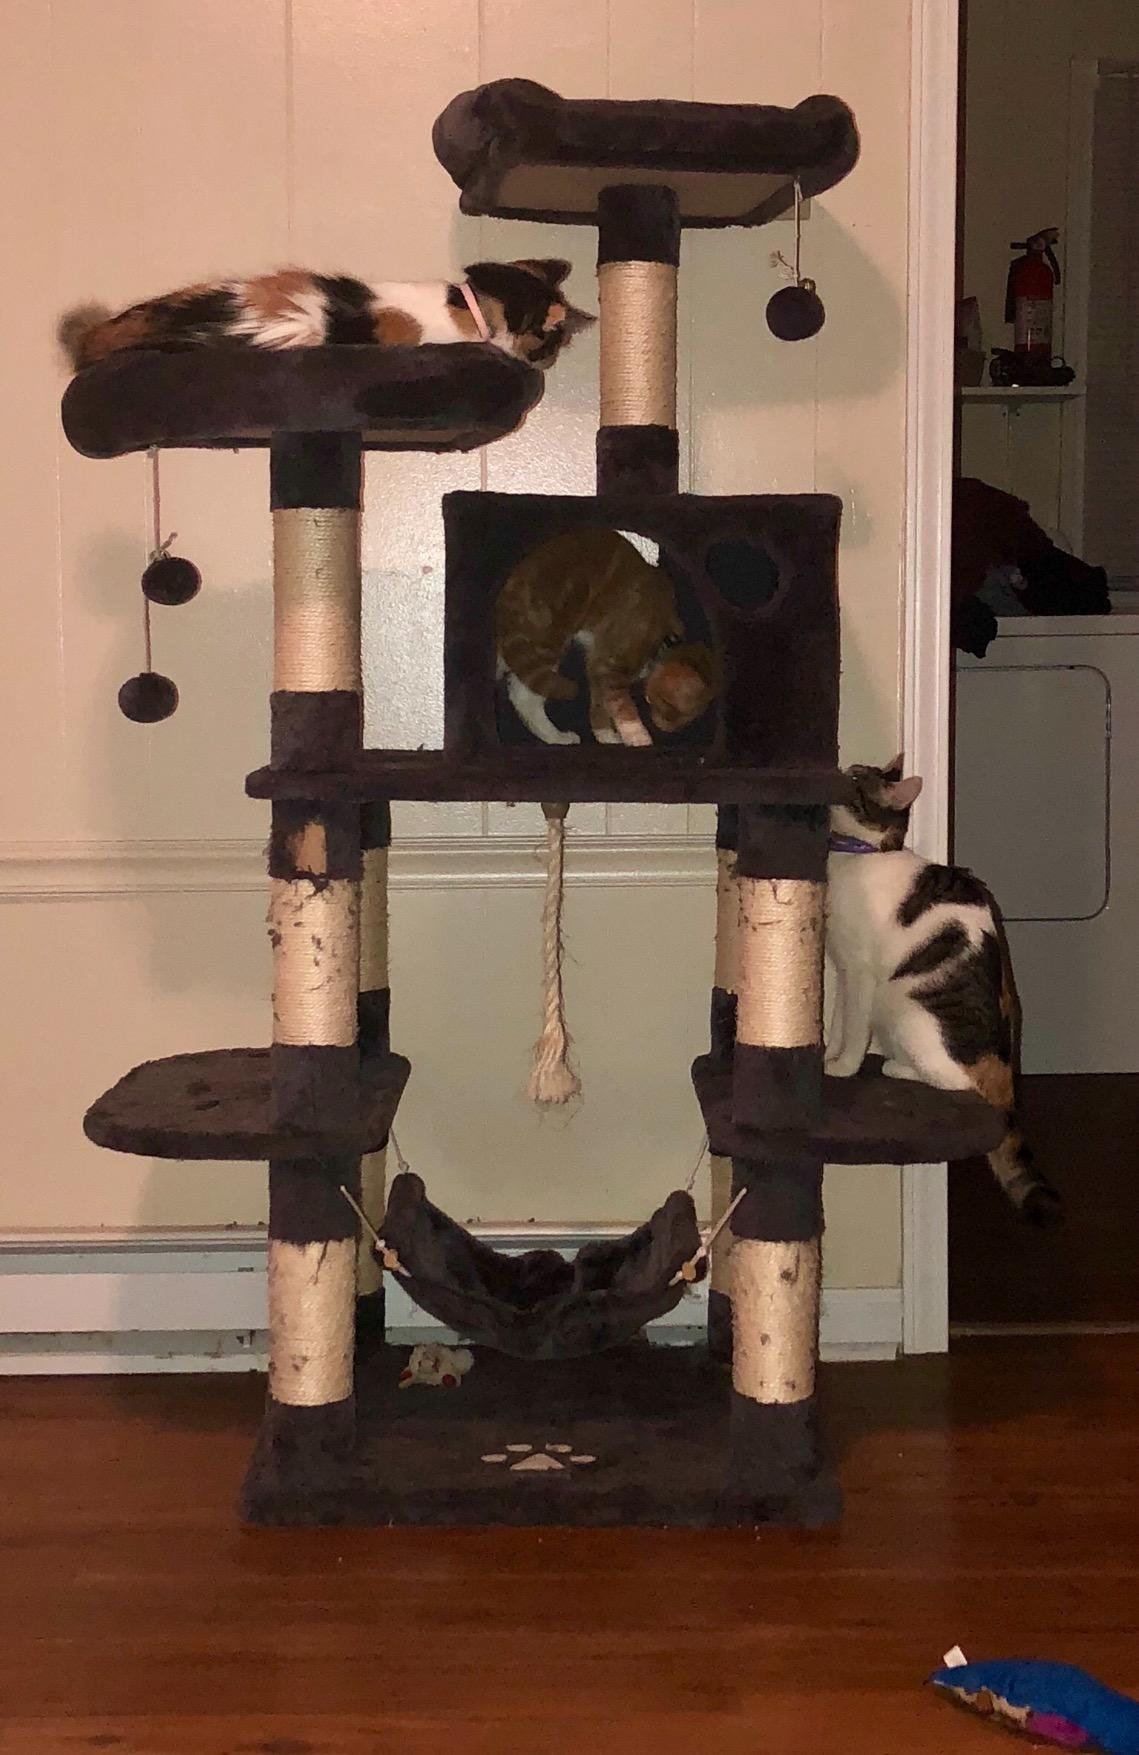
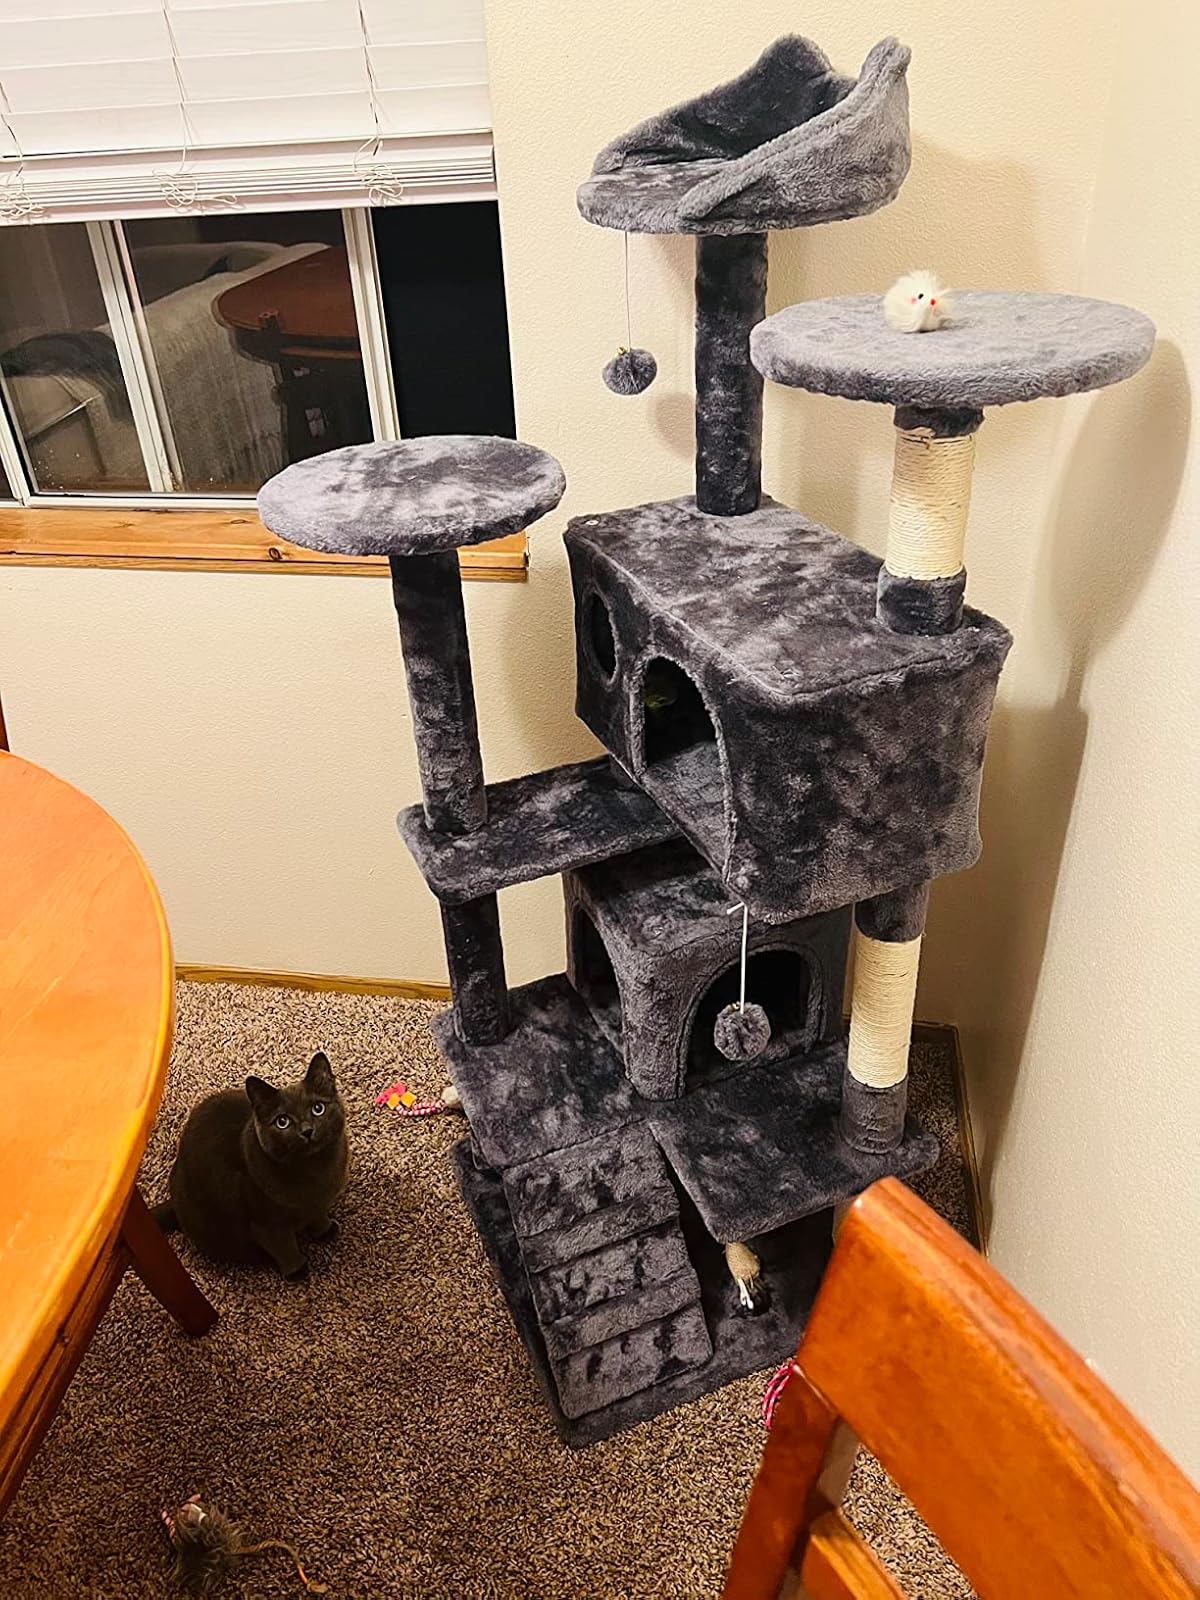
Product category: items_cat tree
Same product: no